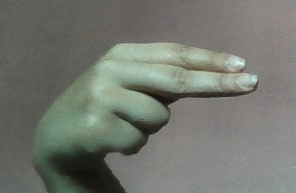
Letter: ain